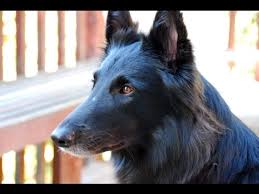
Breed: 227-n000070-groenendael